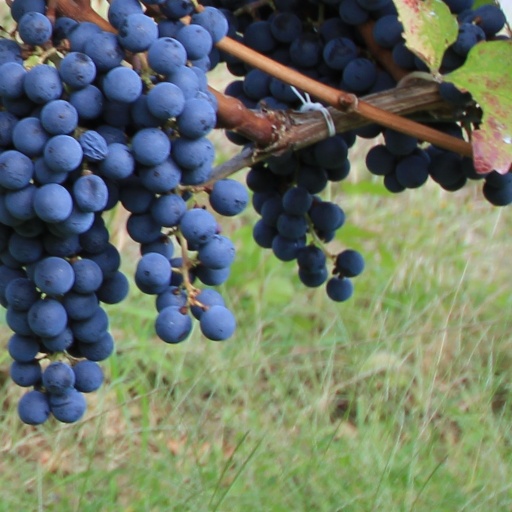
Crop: grape